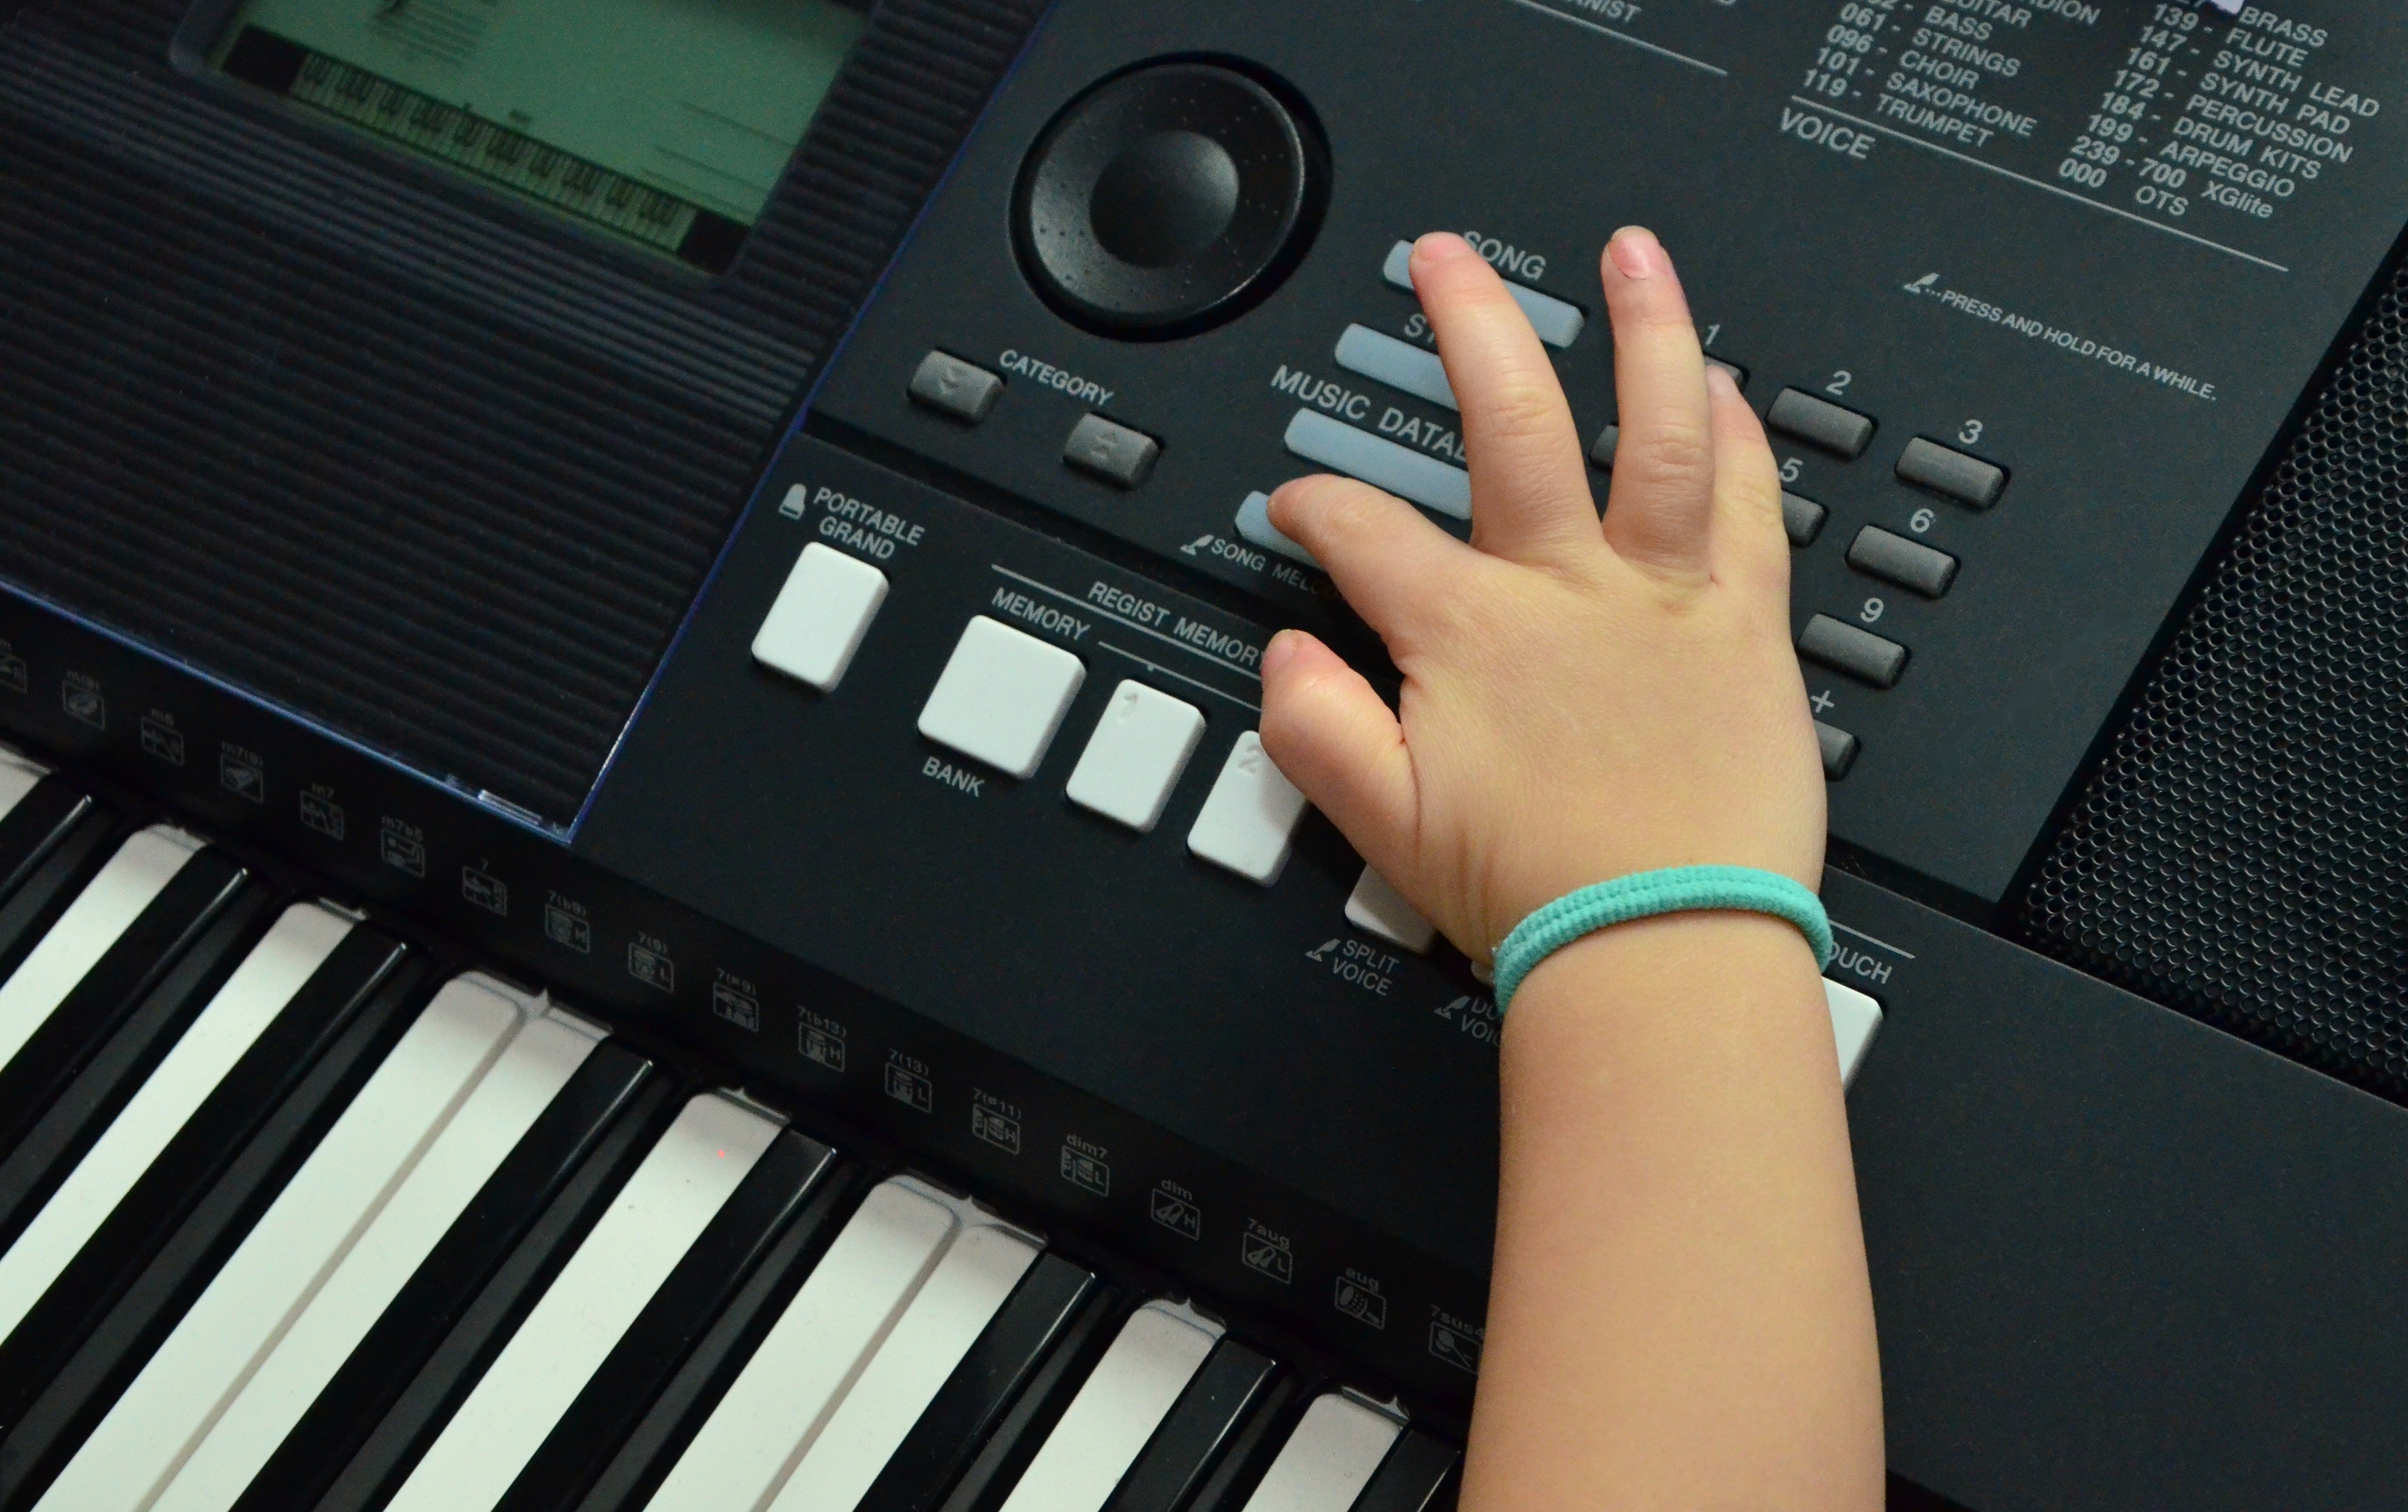
hand, music, keyboard, technology, play, instrument, piano, close, musical instrument, close up, electronics, keys, sound, keyboard instrument, synthesizer, play piano, piano keyboard, children s, child's hand, string instrument, musical keyboard, electronic instrument, electric piano, electronic keyboard, keyboard player